Gordian dynasty

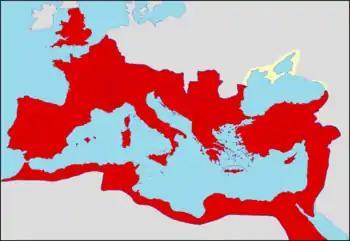
A map of Europe showing the Roman Empire in red.

The Gordian dynasty rose in opposition to Maximinus Thrax, who had been proclaimed Emperor by the army but not the Senate and whose reign from 235 to 238AD, was tyrannous. Maximinus embezzled from the "Aerarium" (public treasury) and expropriated taxes collected by cities. He reversed the religious reforms of Emperor Severus Alexander, which had increased tolerance toward Christianity. During his reign, the popes Pontian and Anterus were put to death, along with the antipope Hippolytus. There was a vast amount of corruption during his rule, with his favored officials prosecuting individuals on false charges and extorting huge fines. His abuses towards the population led to an uprising in the province of Africa in 238, where the people revolted and killed his tax collectors. The movement gathered momentum rapidly, especially among the army, who proclaimed Gordian I emperor.